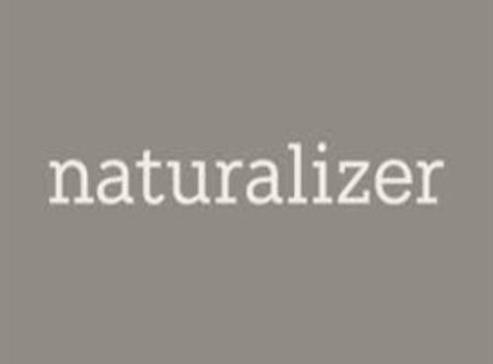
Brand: naturalizer-1
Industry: Clothes